Guest house

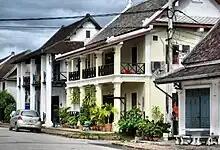
Guest houses in Laos

A guest house (or guesthouse, also rest house) is a kind of lodging. In some parts of the world (such as the Caribbean), a guest house is a type of inexpensive hotel-like lodging. In others, it is a private home that has been converted for the exclusive use of visitor accommodation. The owner usually lives in an entirely separate area within the property and the guest house may be as a form of lodging business.